Paphos

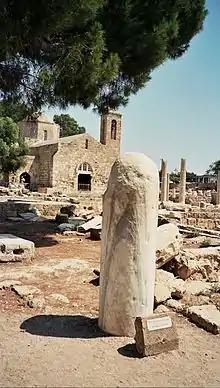
St Paul's Pillar in Paphos

According to the biblical "Acts of the Apostles", after landing at Salamis and proclaiming the Word of God in the synagogues, the prophets and teachers, Barnabas and Saul of Tarsus, traveled along the entire southern coast of the island of Cyprus until they reached Paphos. There, Sergius Paulus, the Roman proconsul, was converted after Saul rebuked the Sorcerer Elymas. In Paphos, Acts first identifies Saul as Paul.